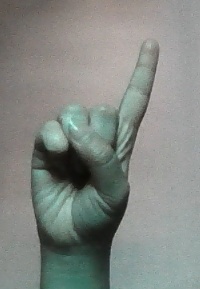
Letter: bb